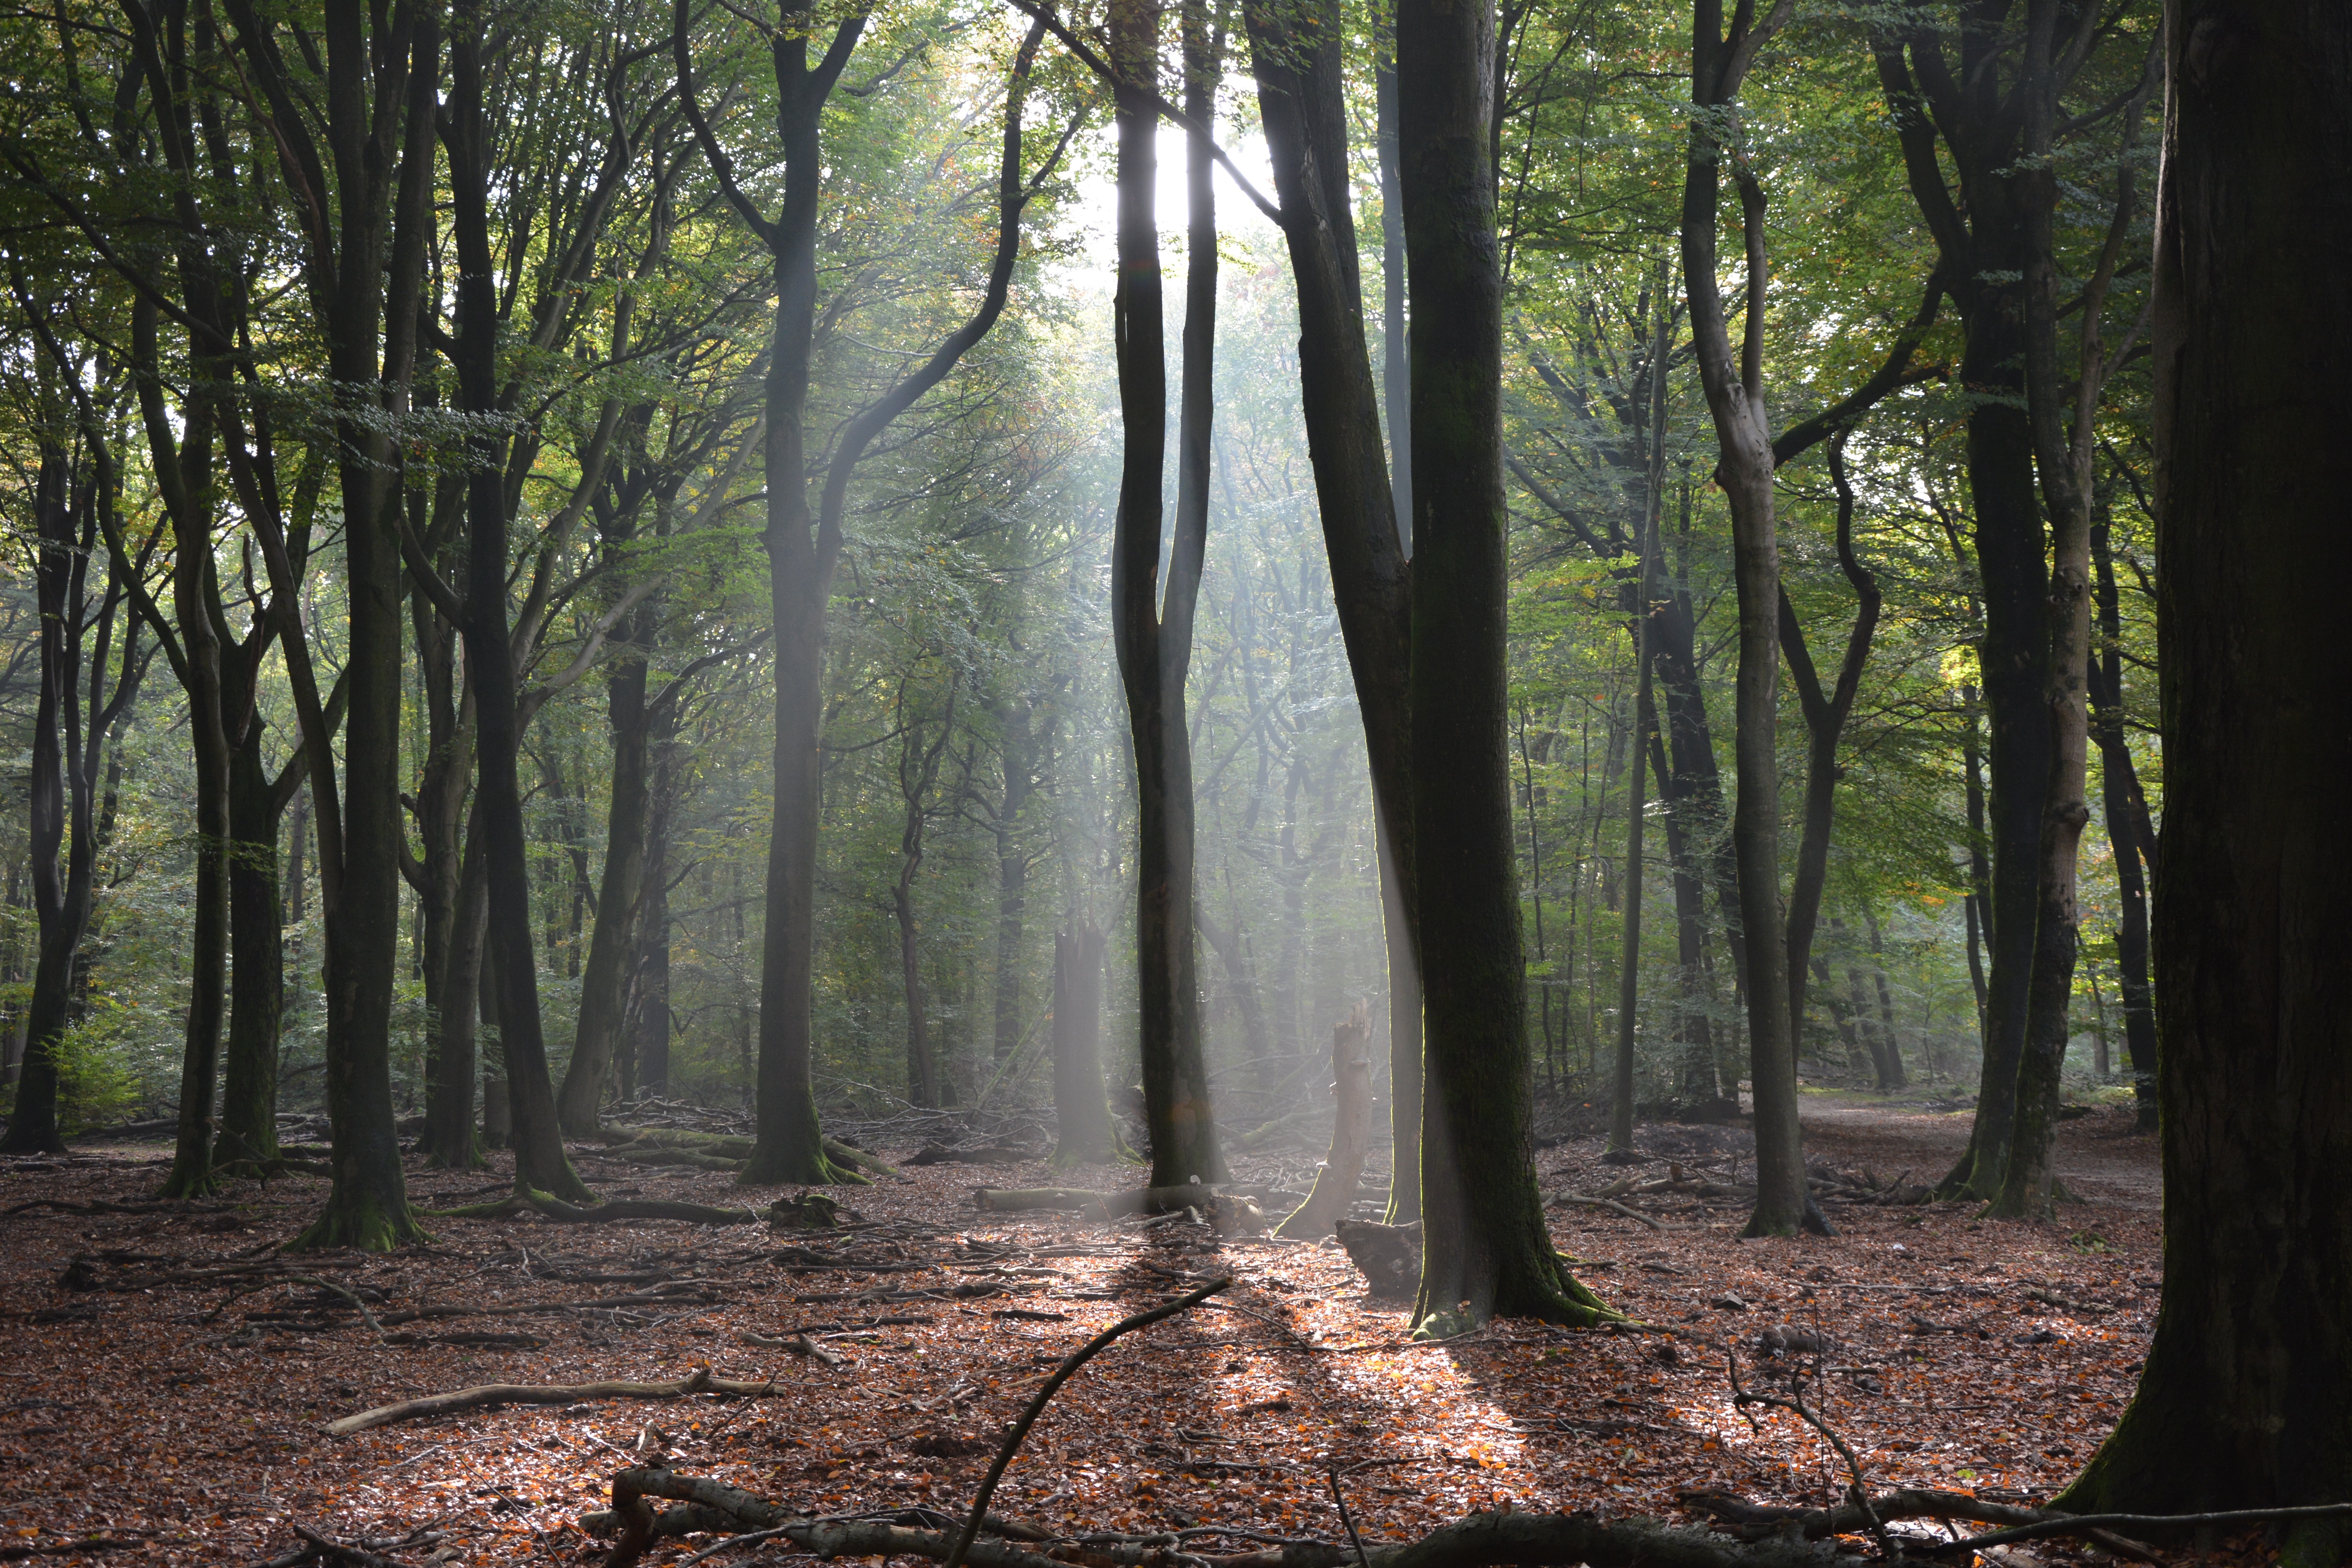
tree, nature, forest, wilderness, branch, plant, sunlight, leaf, green, jungle, autumn, trees, leaves, rainforest, deciduous, grove, woodland, habitat, ecosystem, mystical forest, biome, old growth forest, natural environment, geographical feature, atmospheric phenomenon, woody plant, temperate broadleaf and mixed forest, temperate coniferous forest